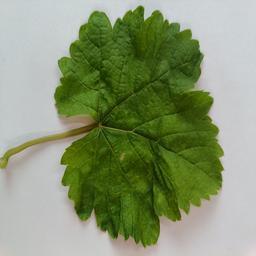
Label: Healthy Leaves